Amit Mehta

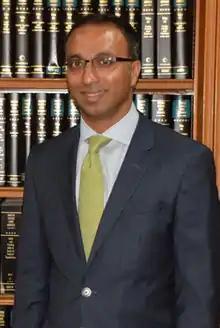
Judge Mehta in 2015

In May 2019, Mehta ruled that accounting firm Mazars had to provide its records of Donald Trump's accounts from before his presidency to the House Oversight Committee in response to their subpoena. In a 41-page opinion, he asserted that Congress has the right to investigate potential illegal behavior by a president, including actions both before and after the president assumed office. The ruling will be appealed by Trump's personal legal team.